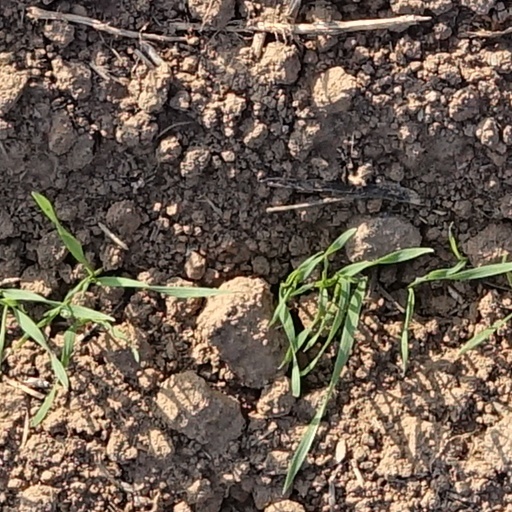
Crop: wheat